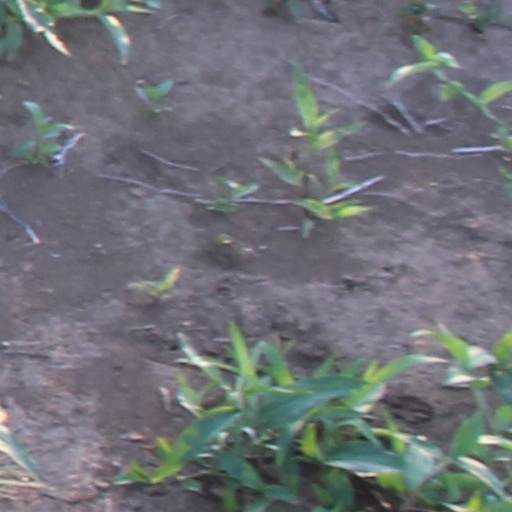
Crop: wheat